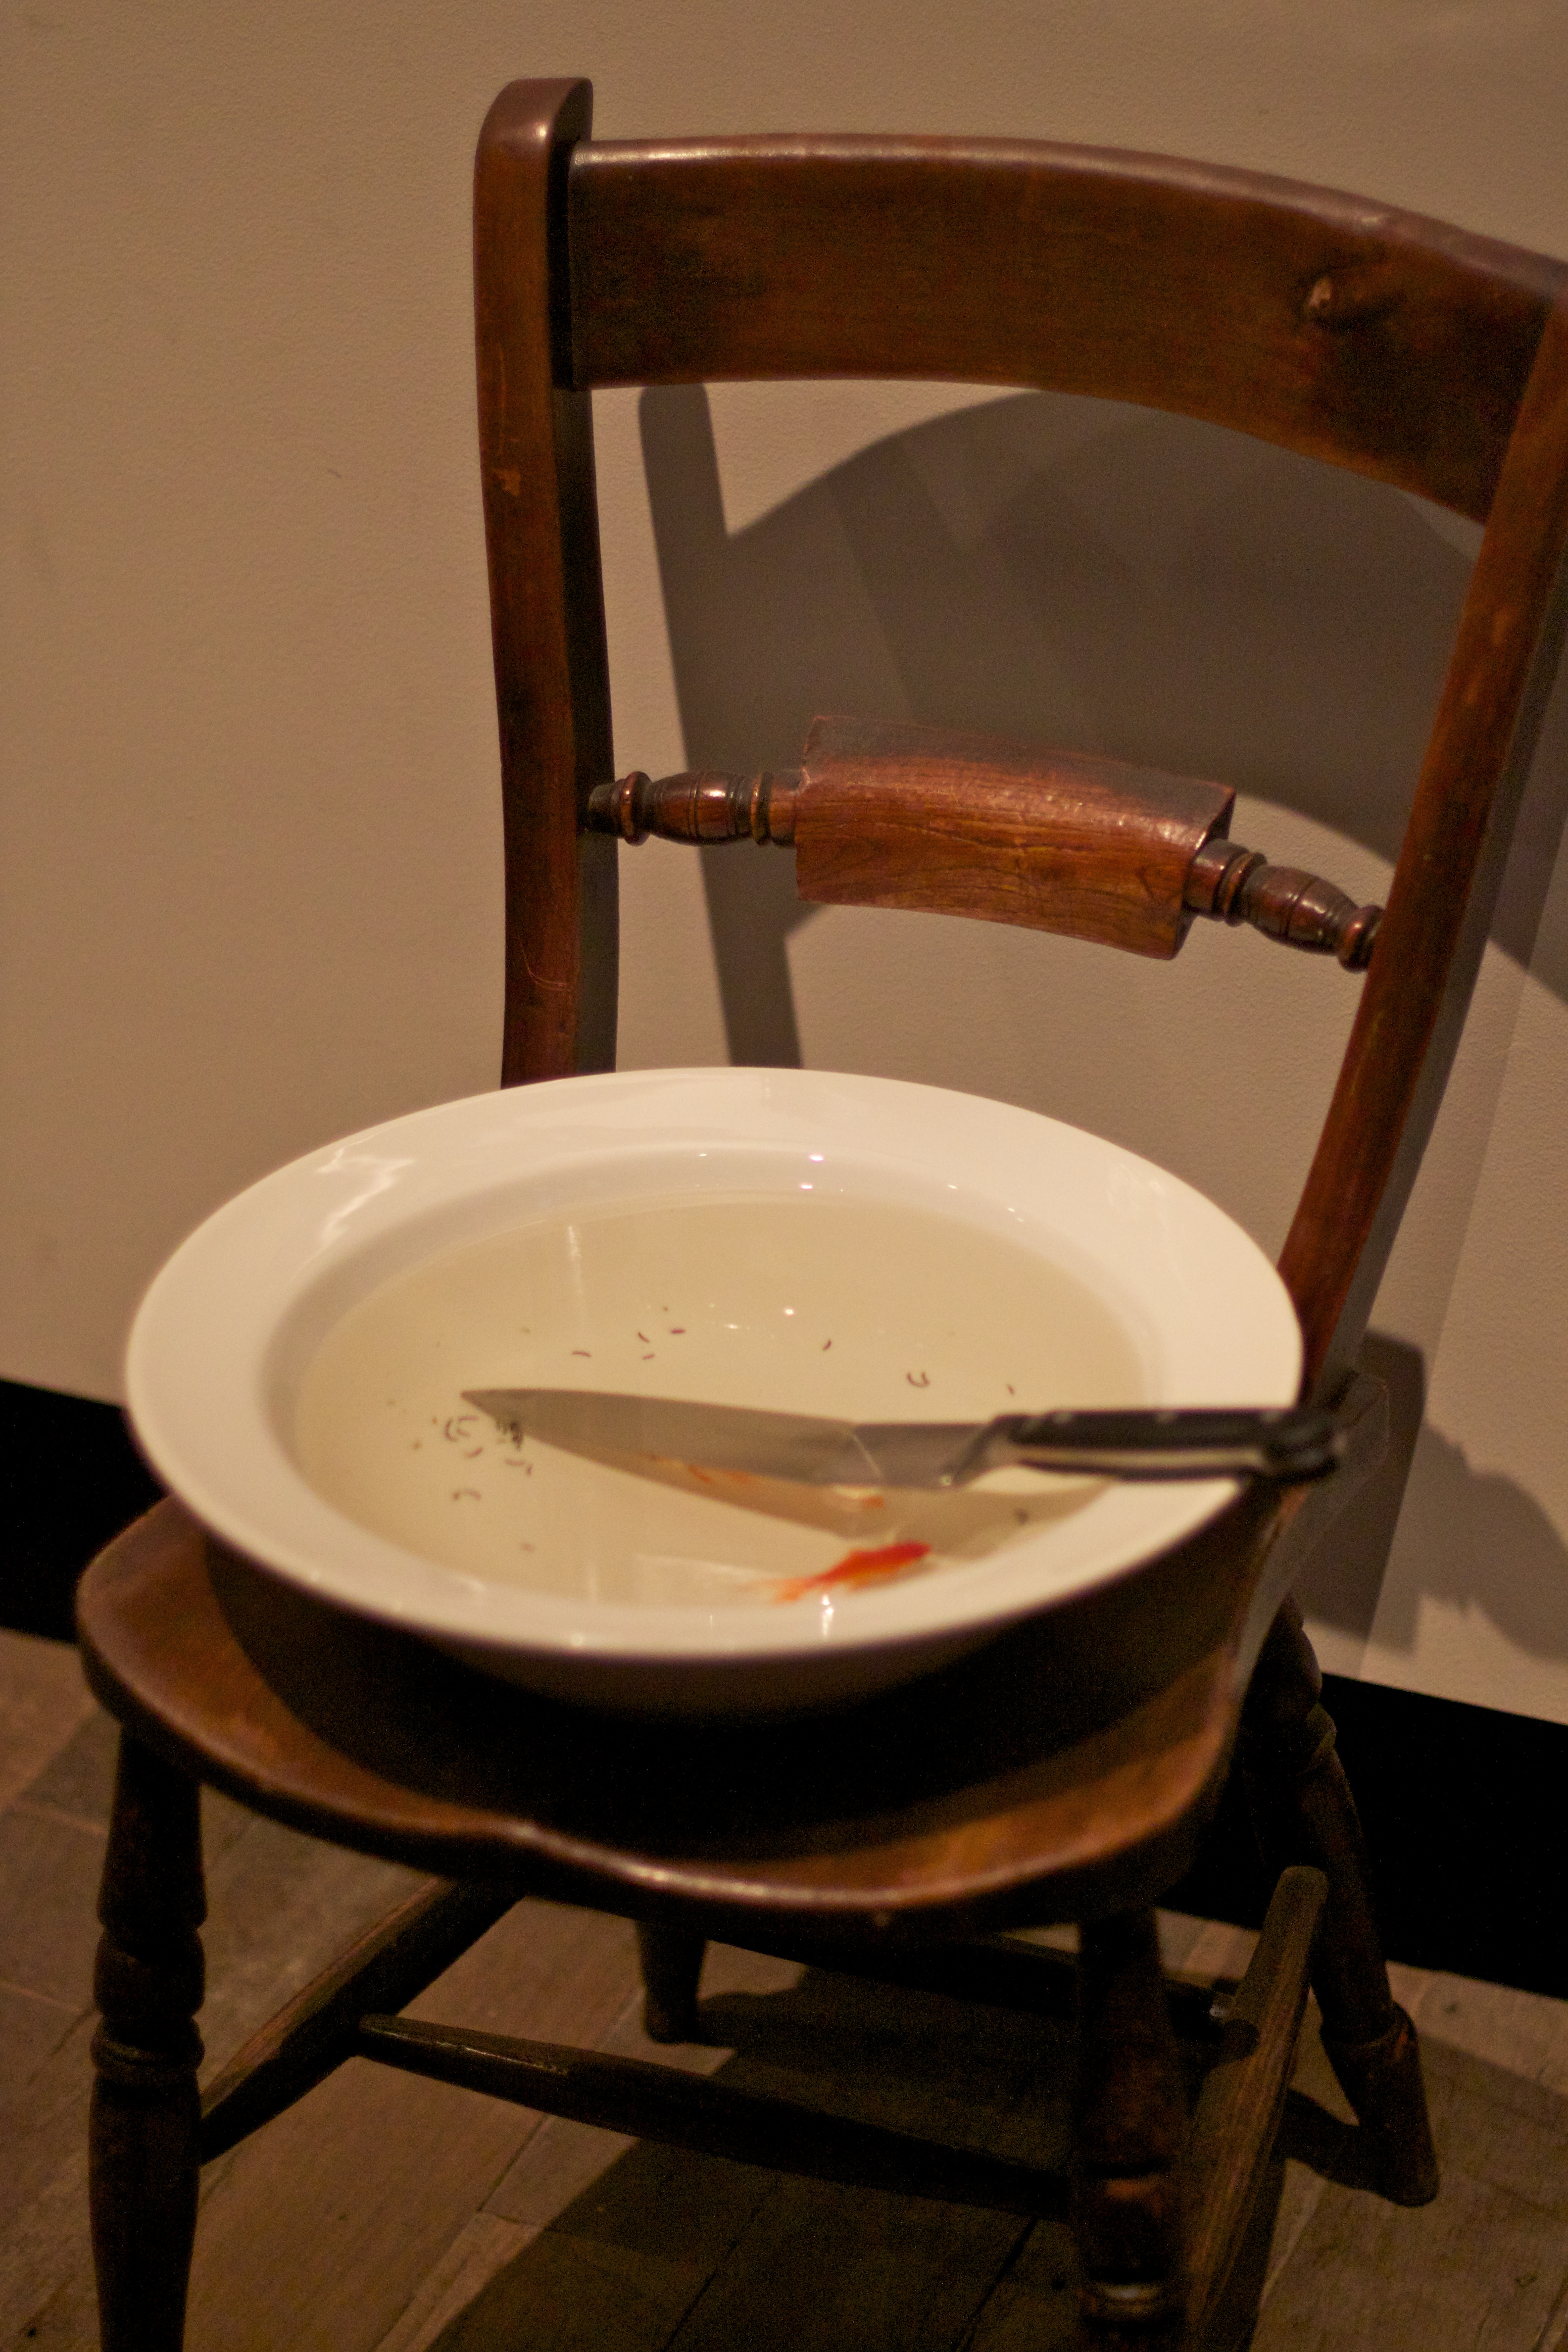
table, wood, chair, ceramic, drink, sink, furniture, room, lighting, auodyssey, man made object, plumbing fixture